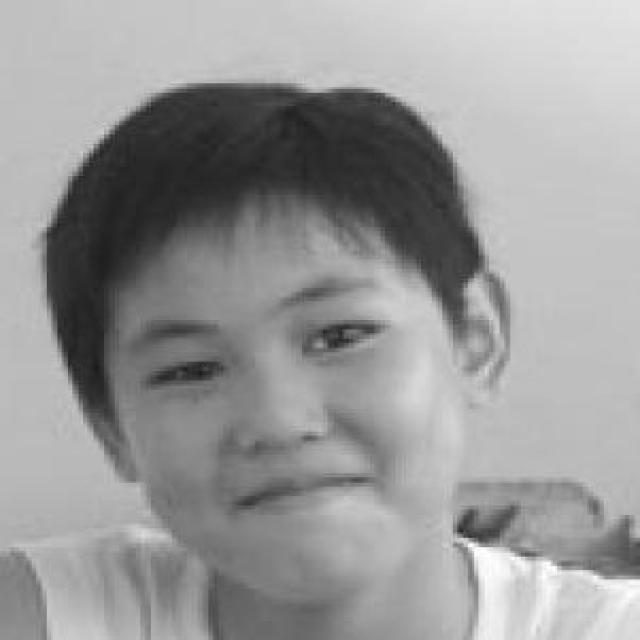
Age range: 0-12